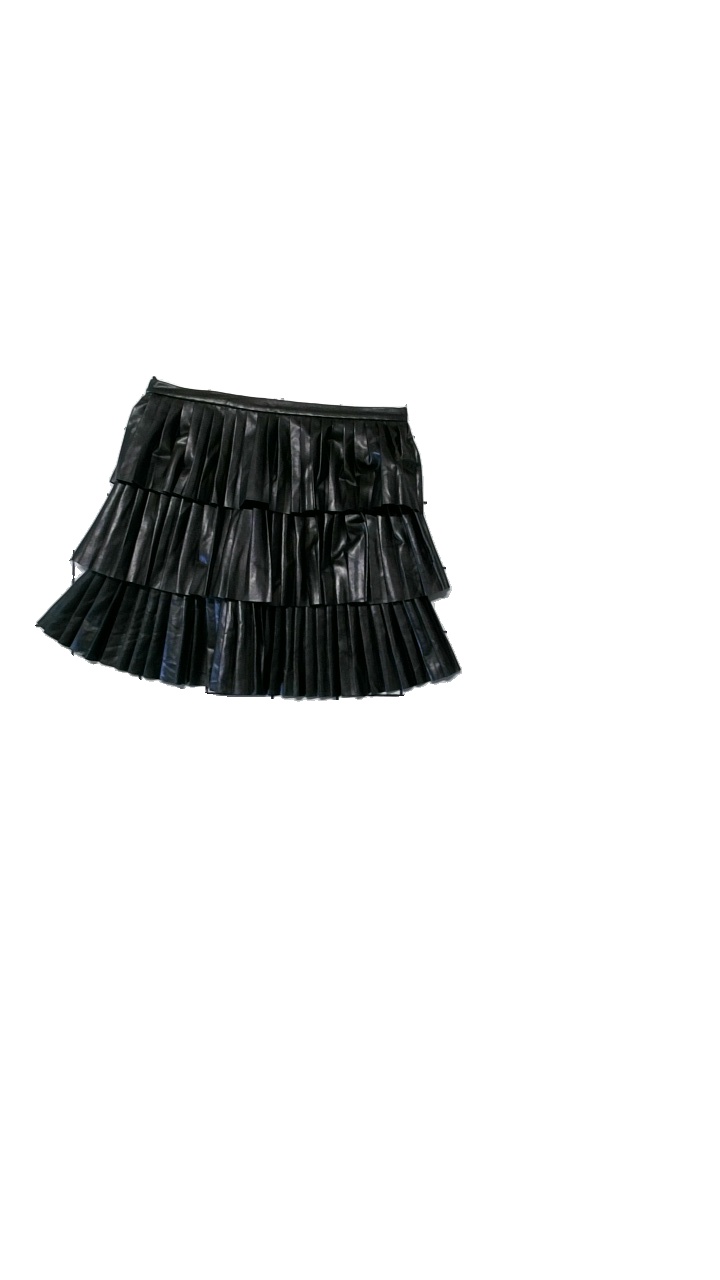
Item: Skirt (Ladies)
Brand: Missing
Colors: Brown
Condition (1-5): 4
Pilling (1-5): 4
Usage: Reuse
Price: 50-100